2005 Ashes series

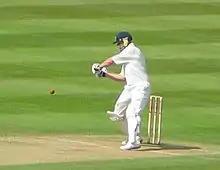
Flintoff hits a six in the Edgbaston Test, day 3

England took advantage of being inserted and came back strongly, becoming the first team to hit 400 runs in a first day of Test cricket against Australia since 1938. The English scored at a pace above four an over in their opening partnership between Marcus Trescothick, who hit nine boundaries off Brett Lee, and Andrew Strauss, who scored freely off Jason Gillespie and Kasprowicz. Their 112-run partnership was the highest by England in the series thus far; the Australians had only surpassed that once, through Damien Martyn and Michael Clarke's 155 at Lord's. Although Warne produced an outstanding delivery to dismiss Strauss bowled for 48, to add to Australia's woes, Trescothick was caught off a no-ball on 32, and eventually went on to make 90, being the second man out shortly after lunch, with the score 164/2 after 32.3 overs.